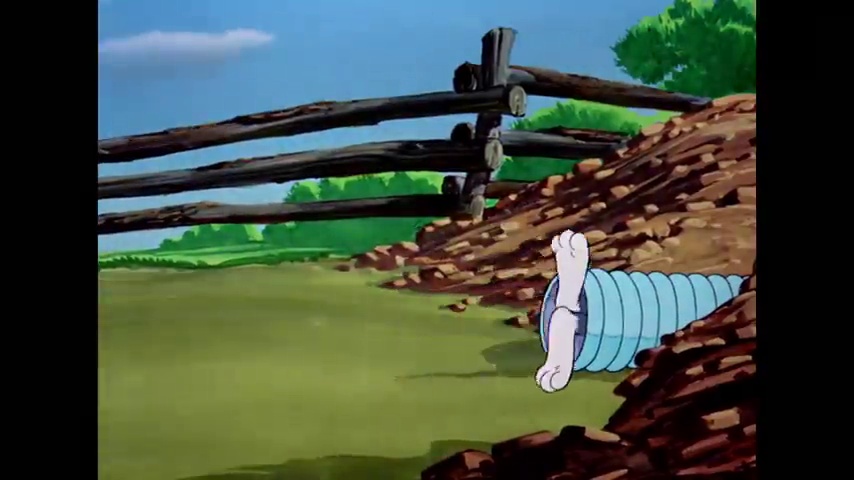
Portrait style: Cartoon Portrait